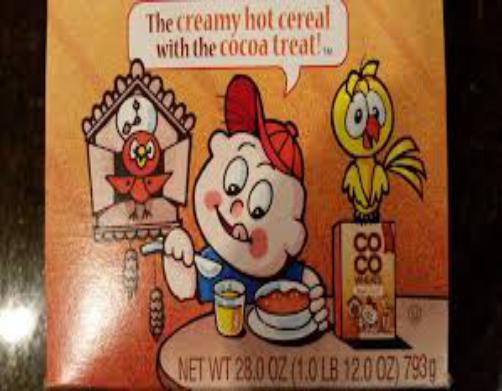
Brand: CoCo Wheats
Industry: Food